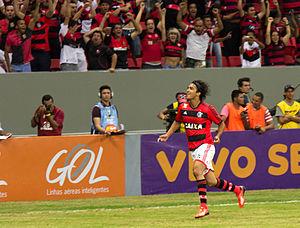
Marcelo Martins Moreno est un footballeur bolivien d'origine brésilienne.